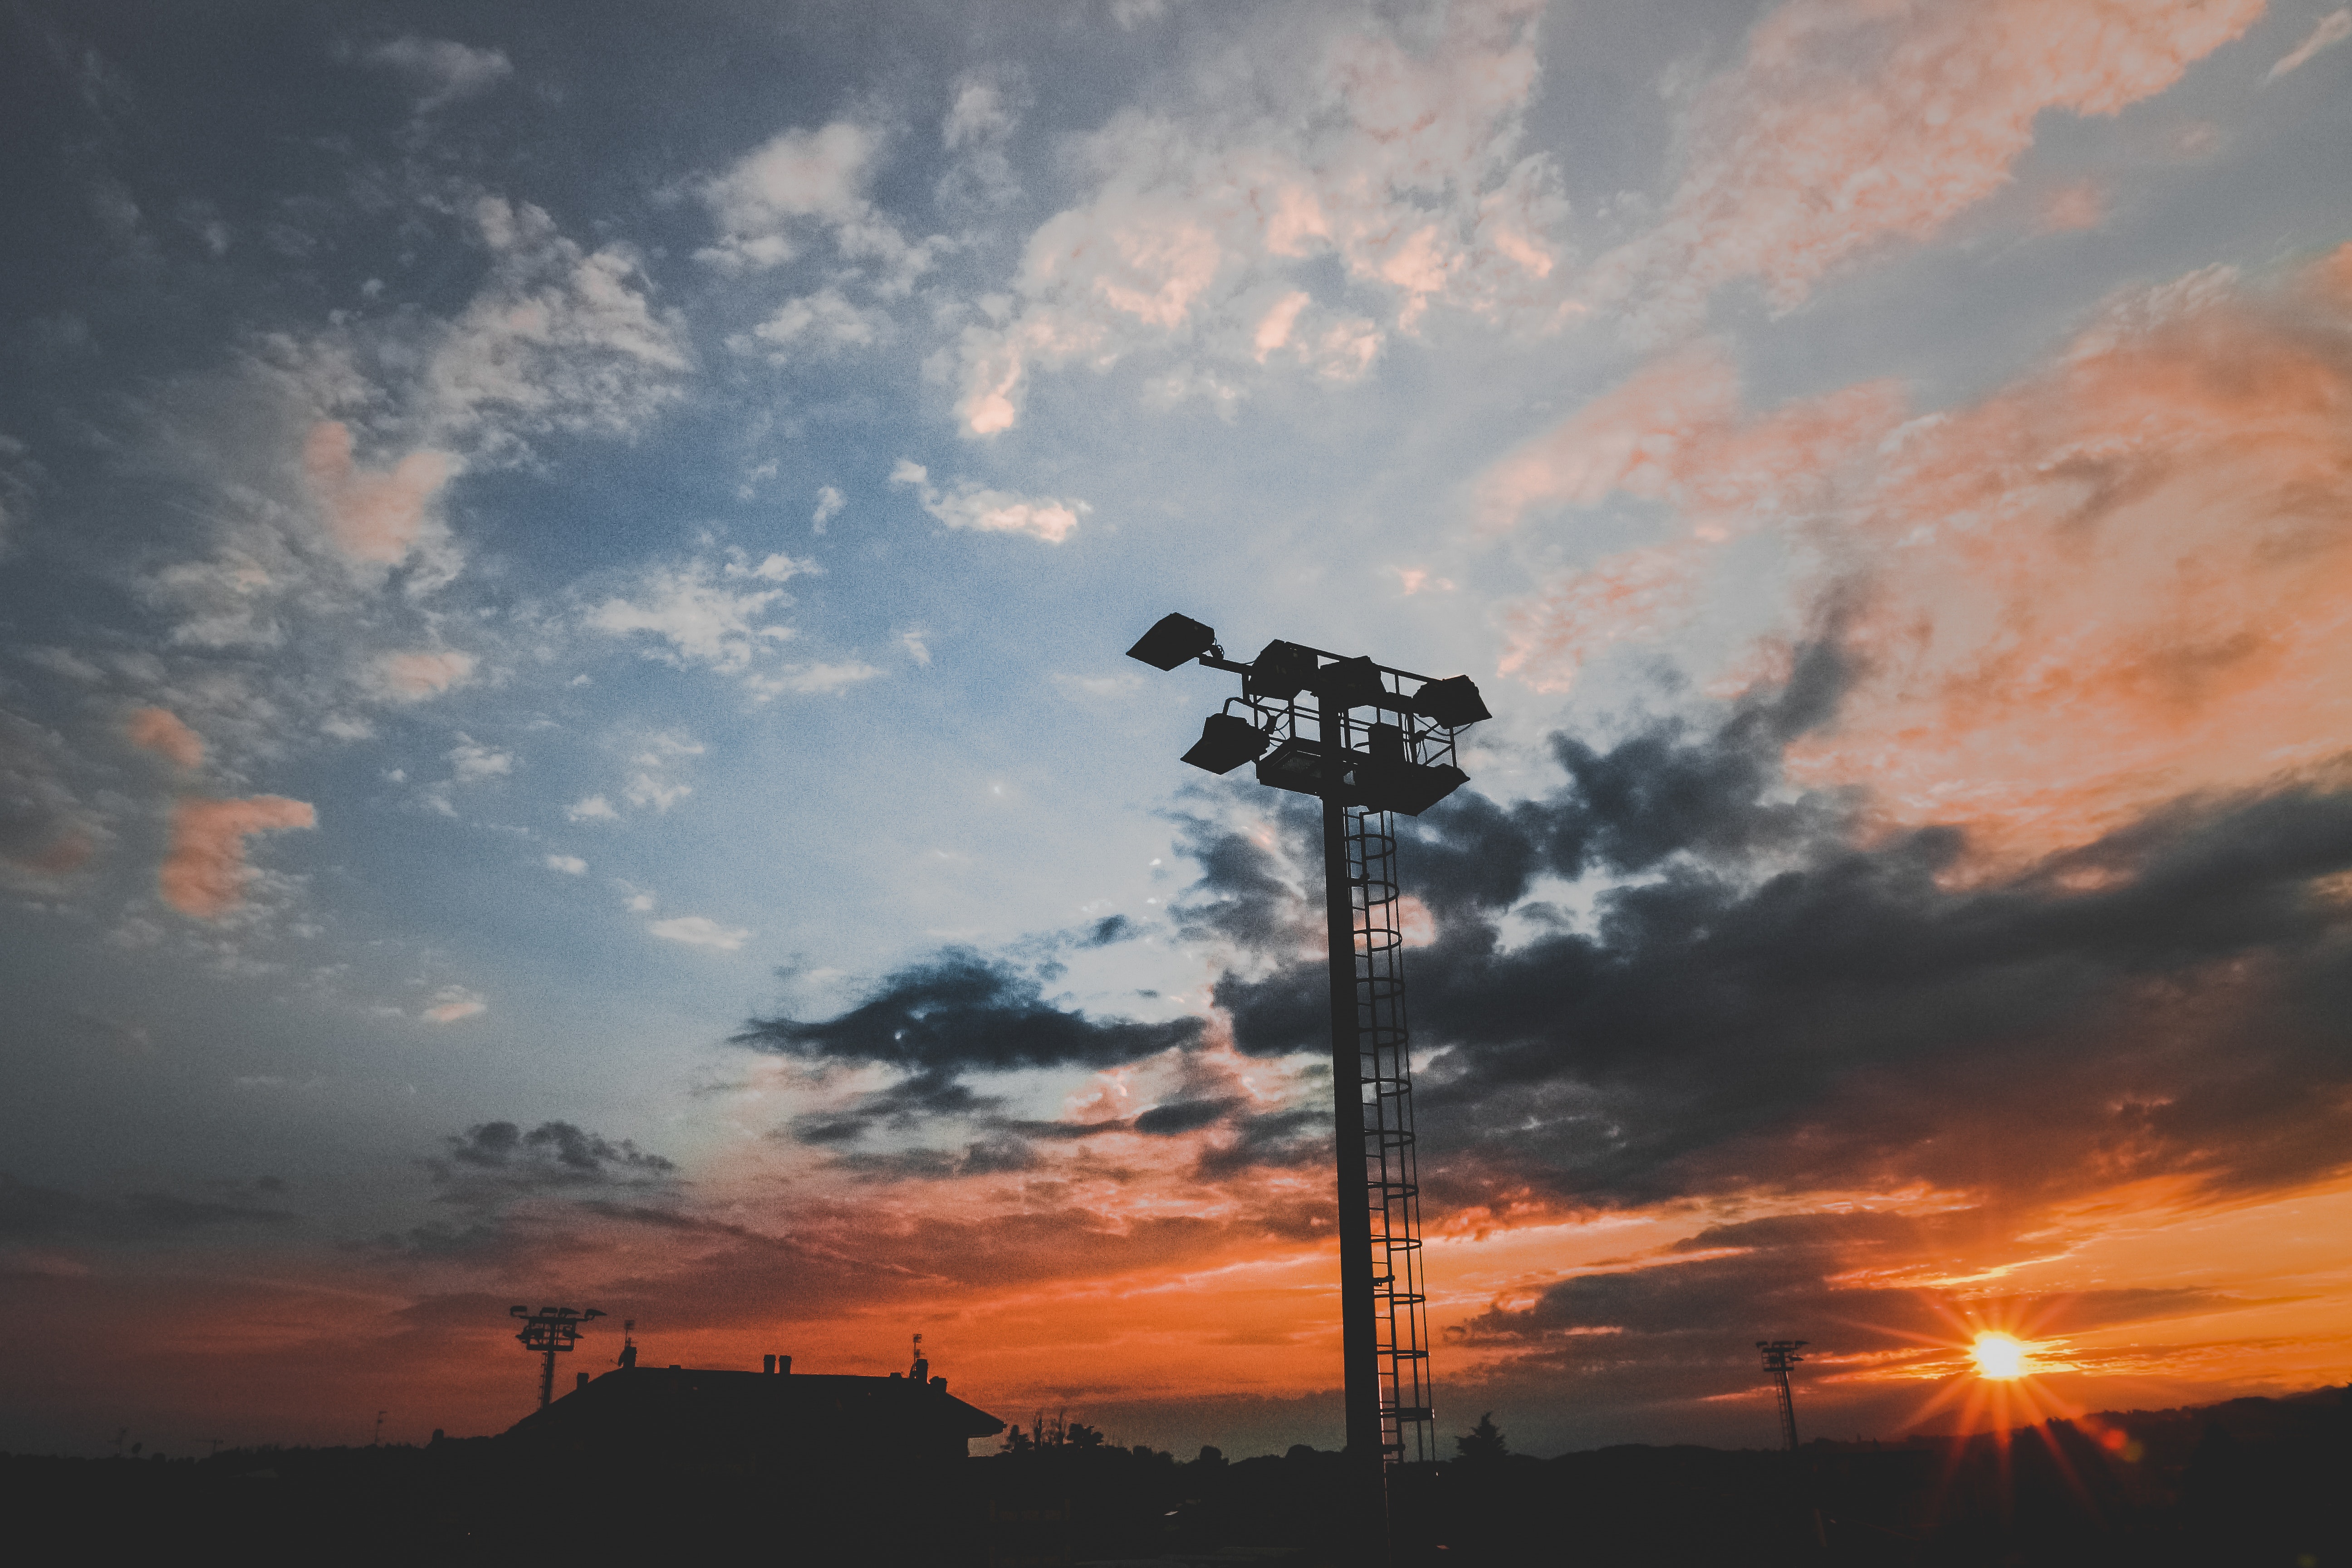
sky, cloud, afterglow, sunset, evening, horizon, morning, lighting, orange, dusk, atmosphere, tree, sunrise, sunlight, cumulus, street light, meteorological phenomenon, light fixture, landscape, plant, silhouette, sun, dawn